Hulk Hogan

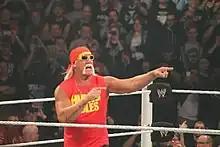
Hogan in April 2014

In 2000, Hogan feuded with the cruiserweight Billy Kidman. Their feud had negative reception, being voted as the worst feud of the year by readers of the "Wrestling Observer Newsletter". According to Bischoff, Hogan didn't want to work with Kidman, but he wrestled him to increase the morale of the roster, since many wrestlers though they would not have an opportunity in WCW. At Bash at the Beach on July 9 he was involved in a controversial segment. Hogan was scheduled to challenge Jeff Jarrett for the WCW World Heavyweight Championship. Before the match, there was a backstage dispute between Hogan and Russo. The match ending was changed to a worked shoot where Jarret laid down for Hogan and Hogan disparaged Russo and the company on the microphone afterwards. Moments later, Russo came to the ring and said this would be "the last time fans would ever see that piece of shit in a WCW ring" whilst revealing Hogan's creative control clause in his contract (giving Hogan final say on any storyline decisions).